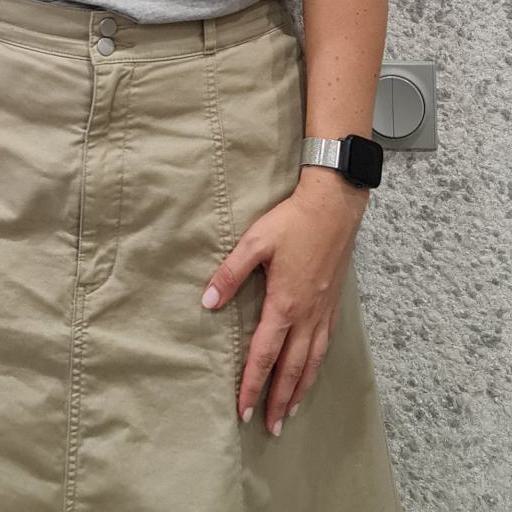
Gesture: no_gesture